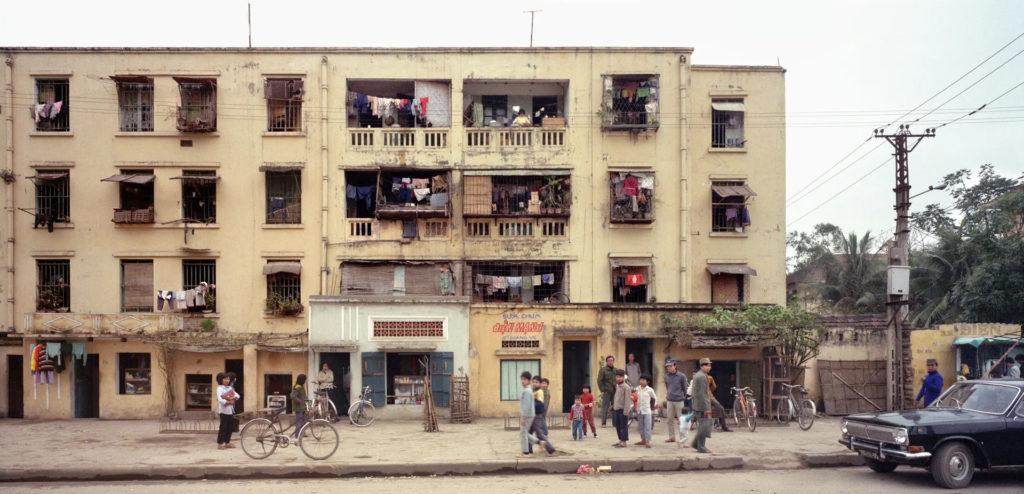
có một người đàn ông mặc áo khoác màu xanh lam đậm đang đứng bên chiếc xe ô tô